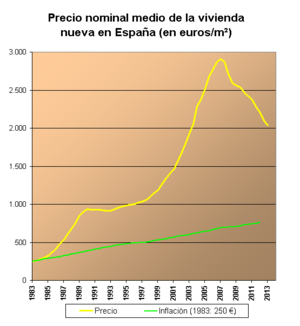
La bulle immobilière espagnole correspond à la bulle spéculative sur le marché de l'immobilier espagnol qui a éclaté en 1999 et qui s'est poursuivie jusqu'au début 2008. Elle est caractérisée par une augmentation anormale des prix très largement supérieure à l'inflation observée sur l'indice des prix à la consommation.